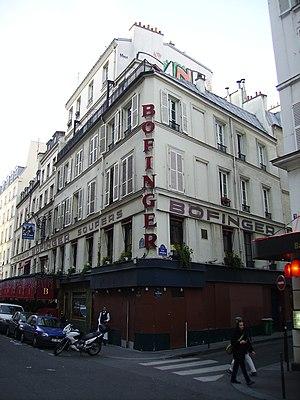
Brasserie Bofinger - 3,5,7 rue de la Bastille-1 rue Jean Beausire
La rue de la Bastille est une voie située dans le quartier de l'Arsenal du 4ᵉ arrondissement de Paris.
Cet article recense les monuments historiques du 4ᵉ arrondissement de Paris, en France.